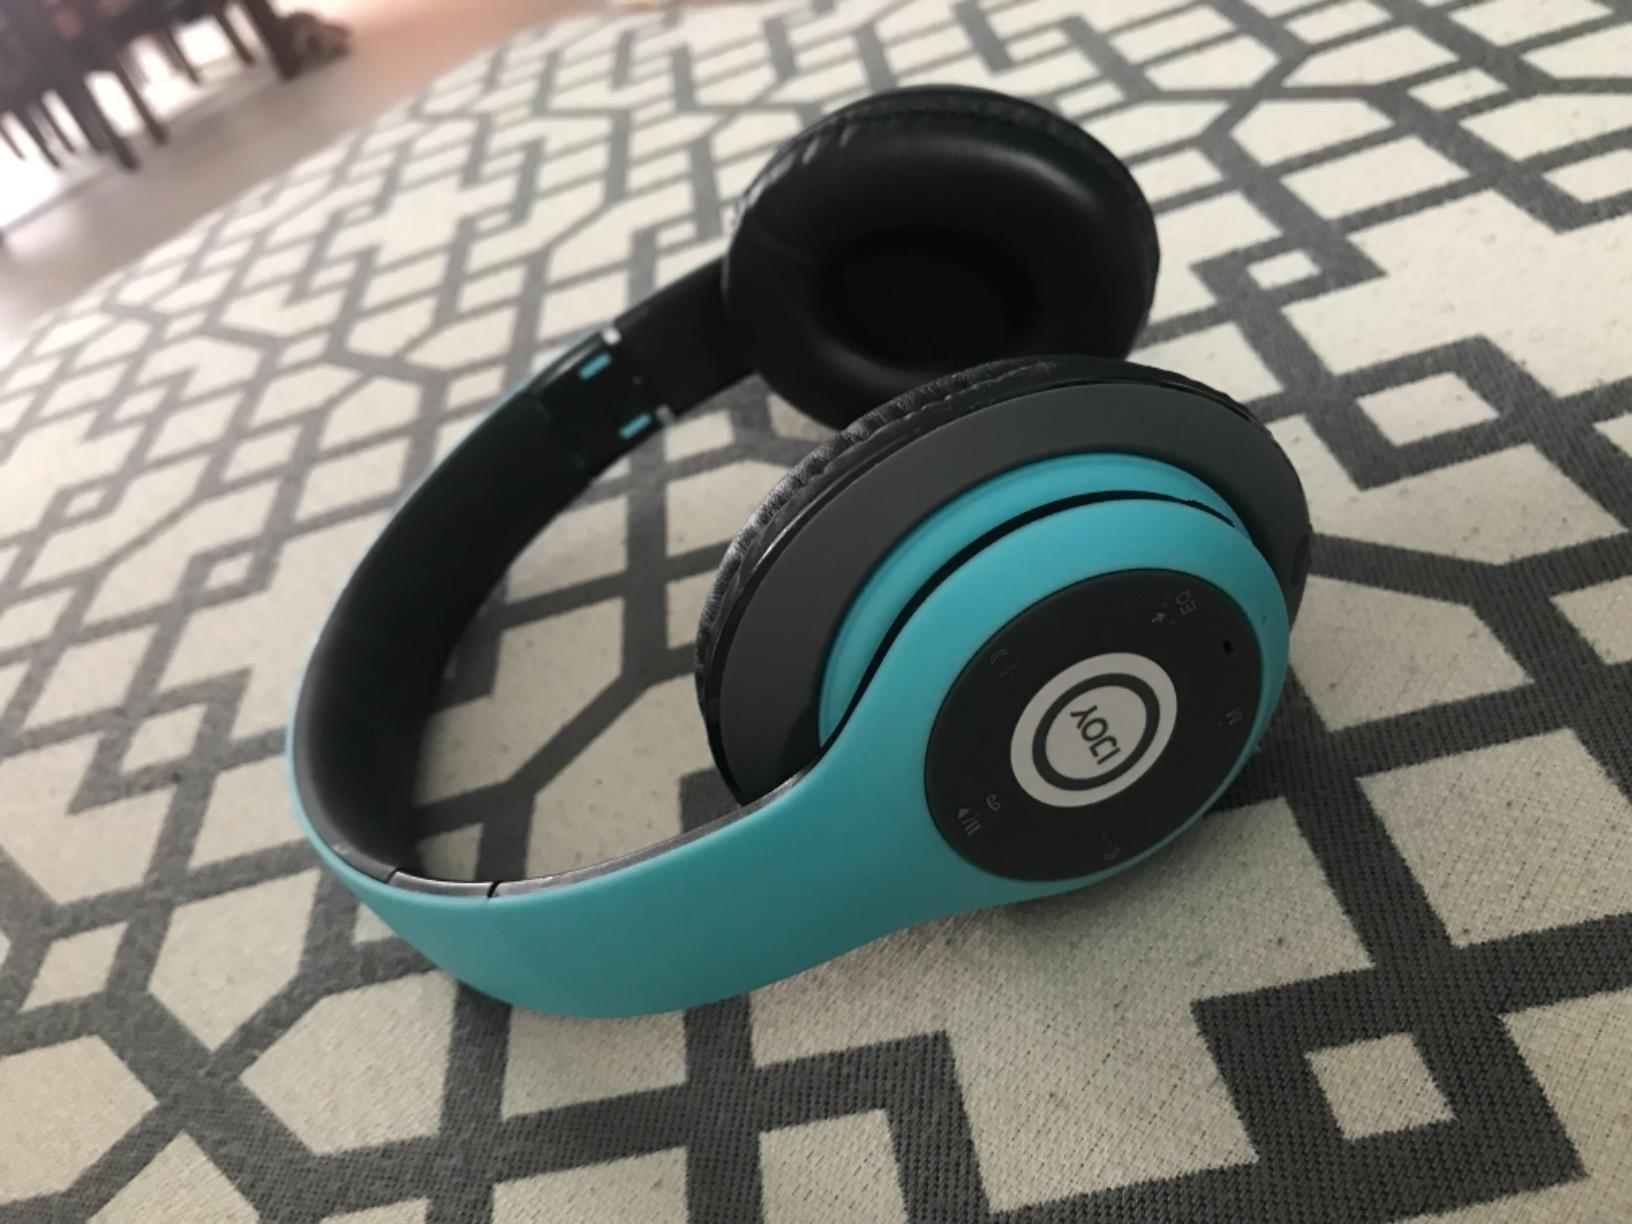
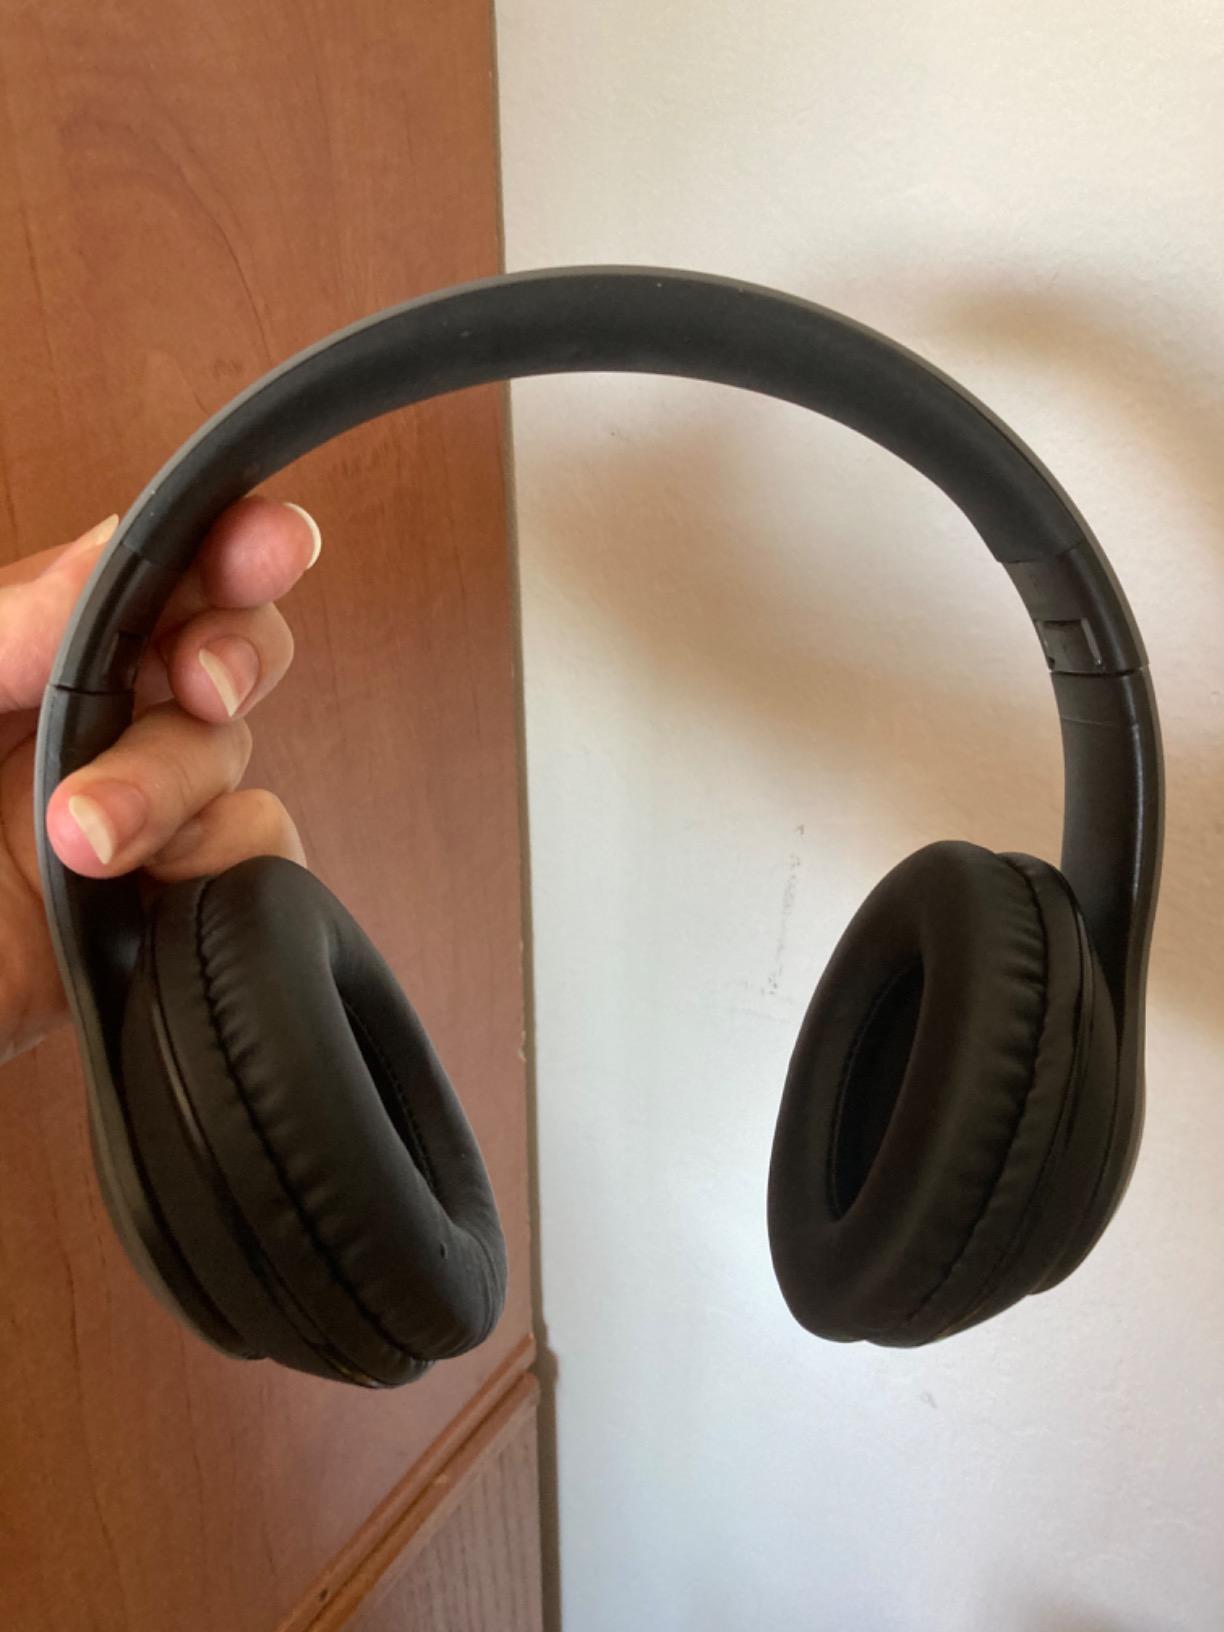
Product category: headphones
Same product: no